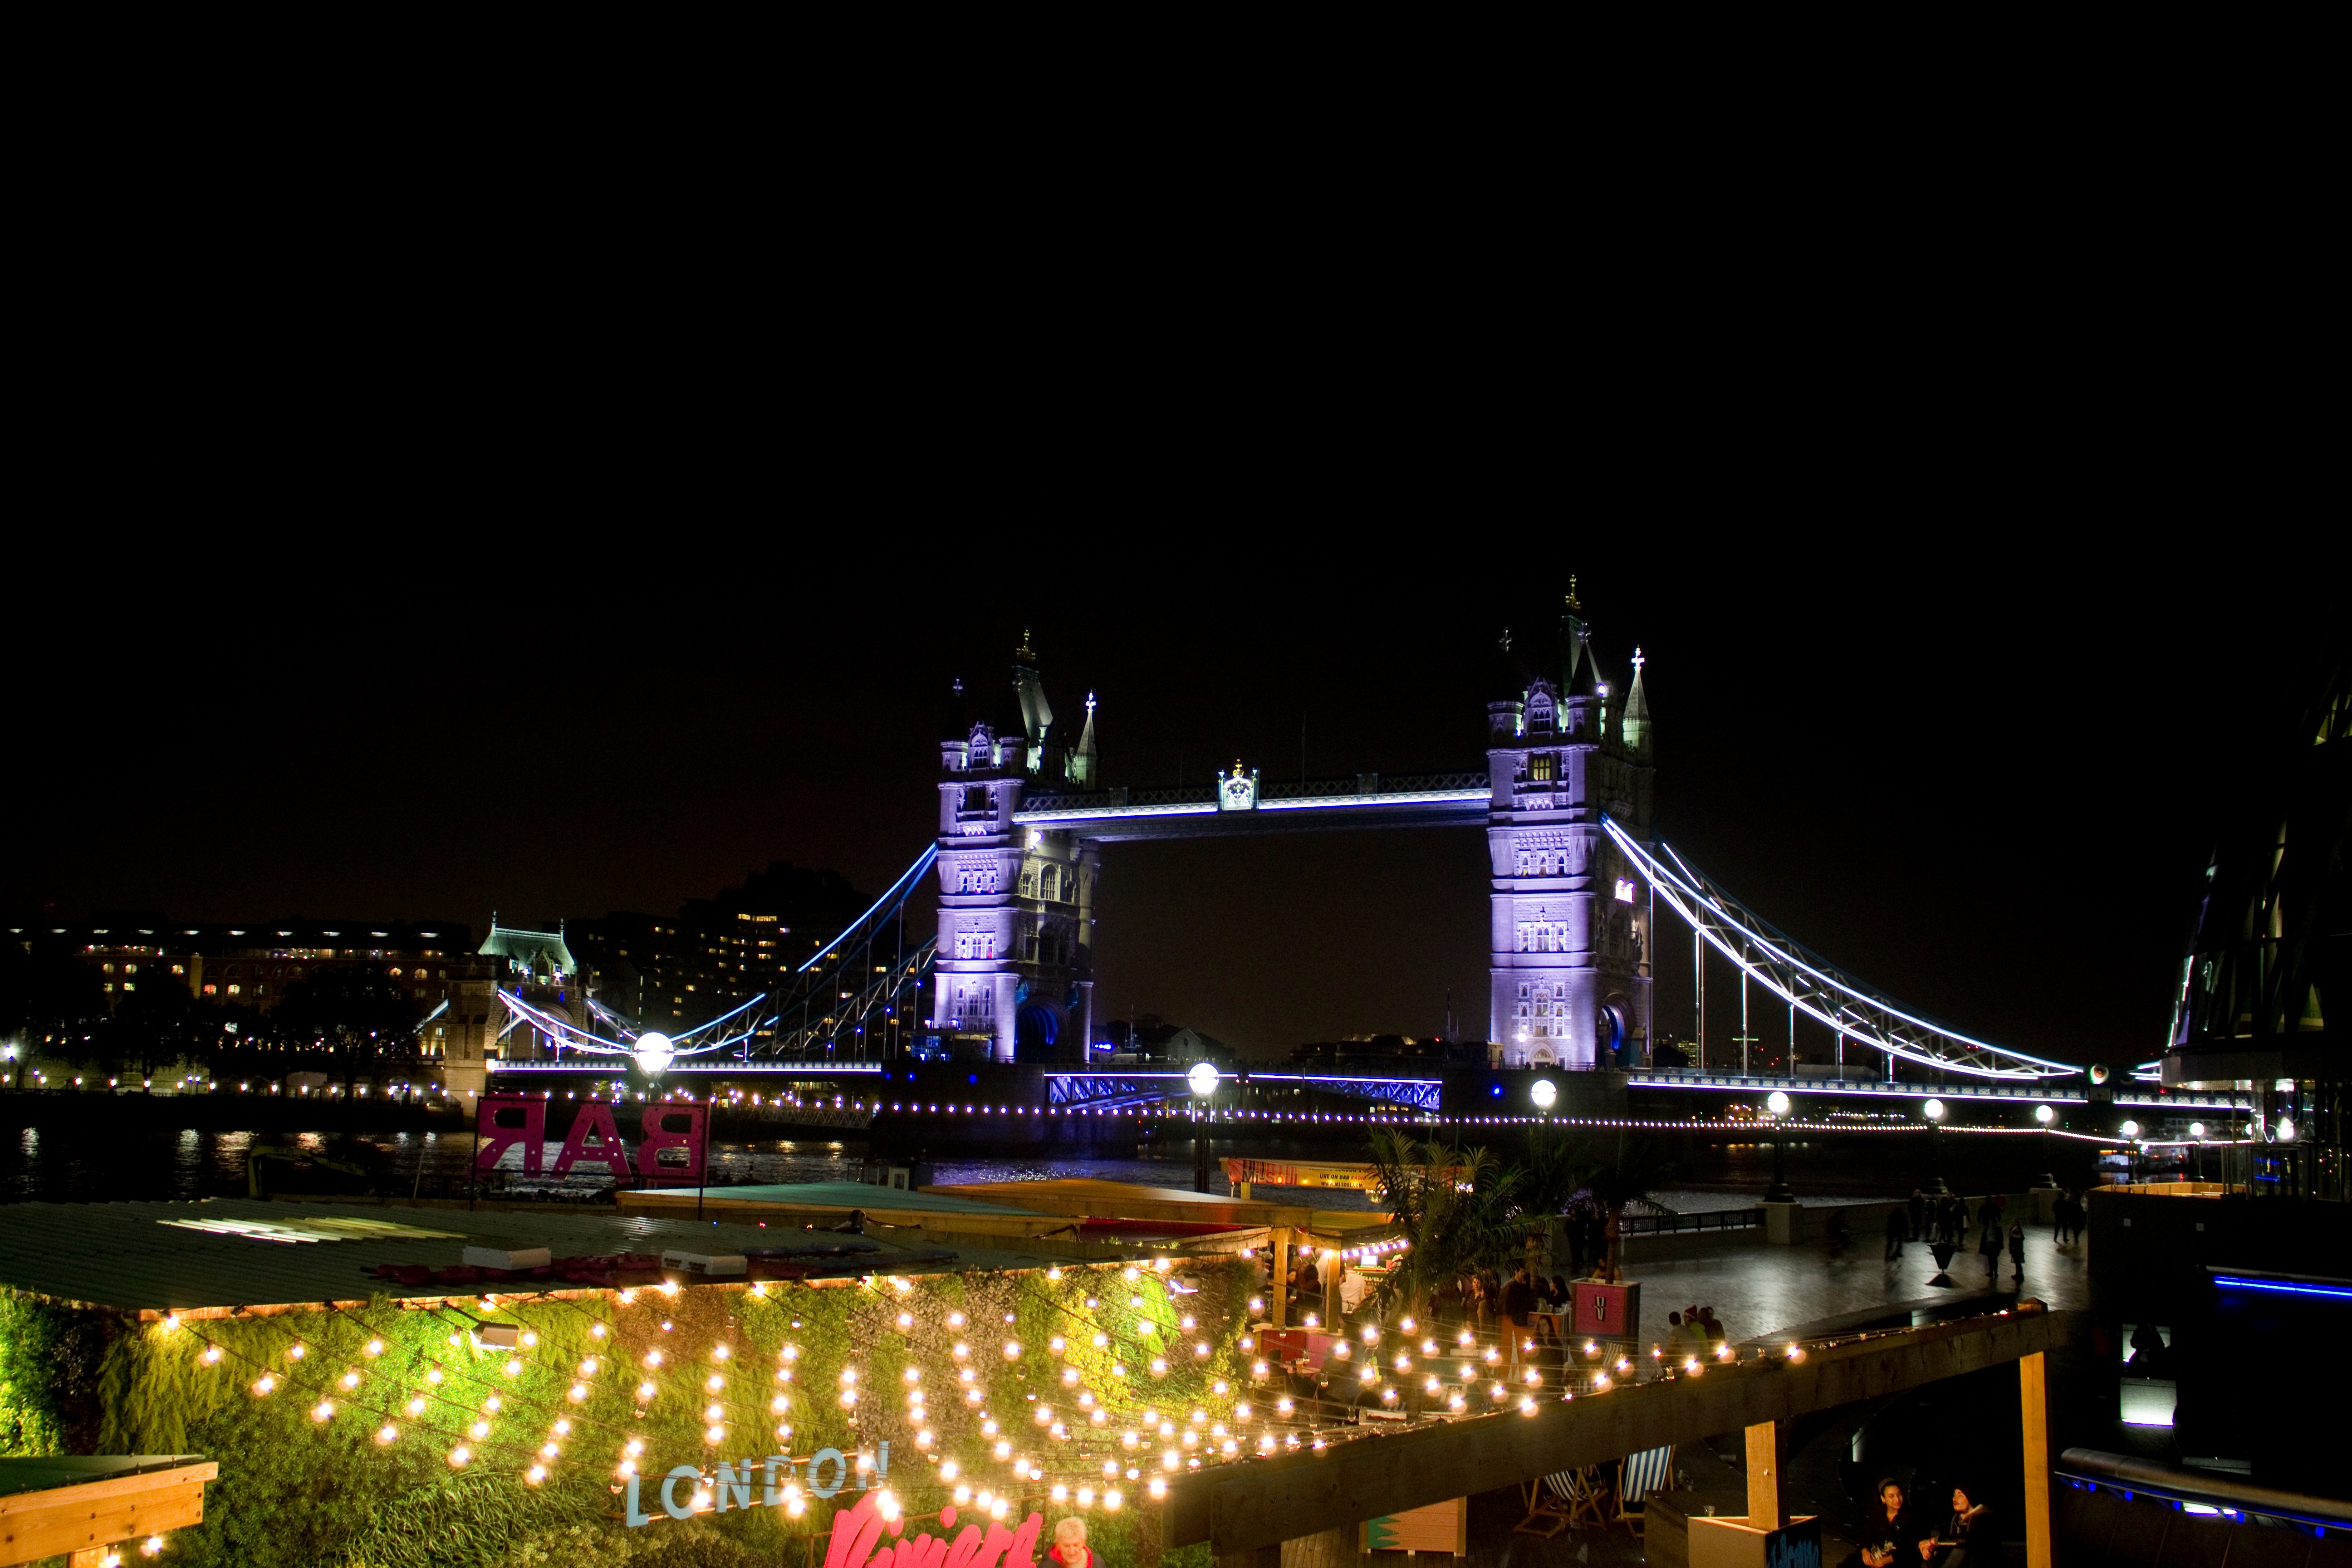
light, bridge, skyline, night, cityscape, evening, lighting, christmas decoration, christmas lights